Second Aulikara dynasty

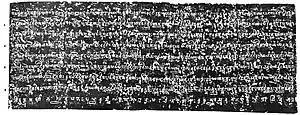
Mandasor stone pillar inscription of Yashodharman.

The most prominent and greatest king of this dynasty was Yashodharma Vishnuvardhana. Yashodharma's two identical undated Mandsaur victory pillar inscriptions (found at Sondani, near present-day Mandsaur town) and a stone inscription dated Malava Samvat 589 (532 CE) record the military achievements of him. All of these inscriptions were first published by John Faithfull Fleet in 1886. The undated pillar inscriptions, which were also written by poet Vasula, son of Kakka say that his feet were worshipped by the Huna ruler Mihirakula. These also state that his feudatories from the vicinity of the river "Lauhitya" (Brahmaputra) in the east, from the "Mahendra" mountains (Eastern Ghats) in the south, up to the Himalayas in the north and the "Paschima Payodhi" (Western Ocean) in the west came to the seat of his empire to pay homage. he assumed the titles, "Rajadhiraja" and "Parameshvara". Yashodharma's dated inscription informs us that in 532 CE, Nirdosha, his "Rajasthaniya" was governing the area between the Vindhyas and the "Pariyatra"s (Aravalis) and his headquarters was Dashapura. Probably the rule of the Aulikaras ended with Yashodharma